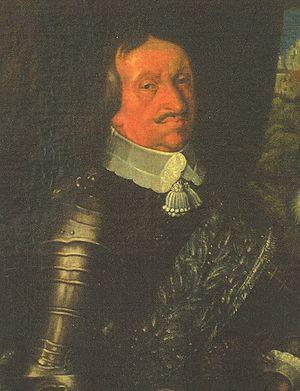
Frédéric-Guillaume II de Saxe-Altenbourg, fut duc de Saxe-Altenbourg.